Tren de las Sierras

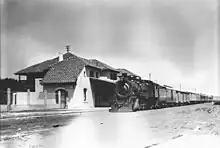
A steam locomotive of Córdoba Central Railway at Valle Hermoso train station

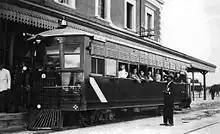
A railcar belonging to the Argentine State Railway (1930)

The rail line was opened on July 2, 1889, to carry both, freight and passengers from Córdoba to Cruz del Eje, operated by British-owned company Córdoba North Western Railway. In 1901 it was taken over by Córdoba Central Railway which operated the branch until 1909 when the company was acquired by the Argentine State Railway.